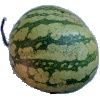
Label: watermelon